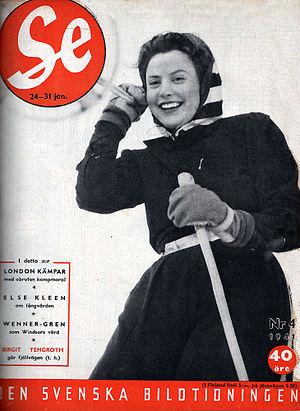
Se est un magazine suédois de reportage-photo paru de 1938 à 1981. Fondé par le journaliste Carl-Adam Nycop et l'éditeur Åke Bonnier, il s'inscrit dans la lignée des magazines de photojournalisme américains de l'époque que sont Life ou Look.